André Kertész

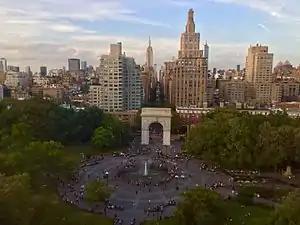
In 1952, Kertész moved into an apartment on the 12th floor of 2 Fifth Avenue (the high-rise building to the left of the Washington Square Arch). From his apartment, he took some of his best photographs of Washington Square Park and the Twin Towers of the former World Trade Center.

The couple arrived in New York on 15 October 1936, with Kertész intent on finding fame in America. They lived at the Beaux Arts Hotel in Greenwich Village. Kertész found life in America more difficult than he had imagined, beginning a period which he later referred to as the "absolute tragedy". Deprived of his artist friends, he also found that Americans rejected having their photos taken on the street. Soon after his arrival, Kertész approached Beaumont Newhall, director of the photographic department at the Museum of Modern Art (MoMA), who was preparing a show entitled "Photography 1839–1937". Offering Newhall some of his "Distortions" photographs, Kertész bristled at his criticism, but Newhall did exhibit 5 of the photographs. In December 1937 Kertész had his first solo show in New York at the PM Gallery.